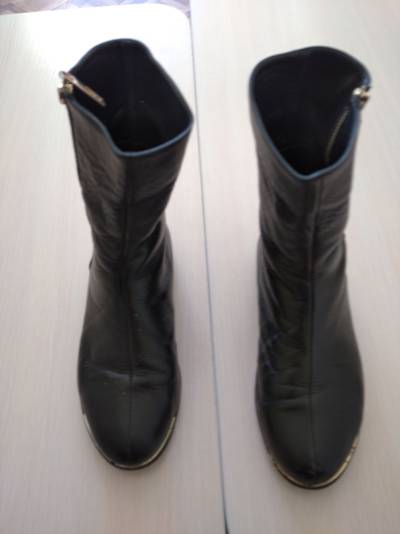
Waste category: shoes